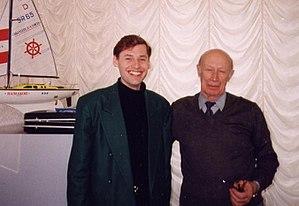
Sergueï Olégovitch Jirnov, né le 17 avril 1961 à Moscou, est un ancien espion russe, journaliste et spécialiste en relations internationales.
Iouri Ivanovitch Drozdov, né le 19 septembre 1925 à Minsk et mort le 21 juin 2017 à Moscou, est un major-général du KGB et un haut dignitaire du KGB de l'URSS.
Il y a d’importantes spécificités russes et différences notables dans le classement et l’usage des termes des personnels du SVR et d'autres services spéciaux russes.
Le service des agents illégaux du Service des renseignements extérieurs de la Fédération de Russie et de l'ancienne Première direction générale du KGB regrouperait :